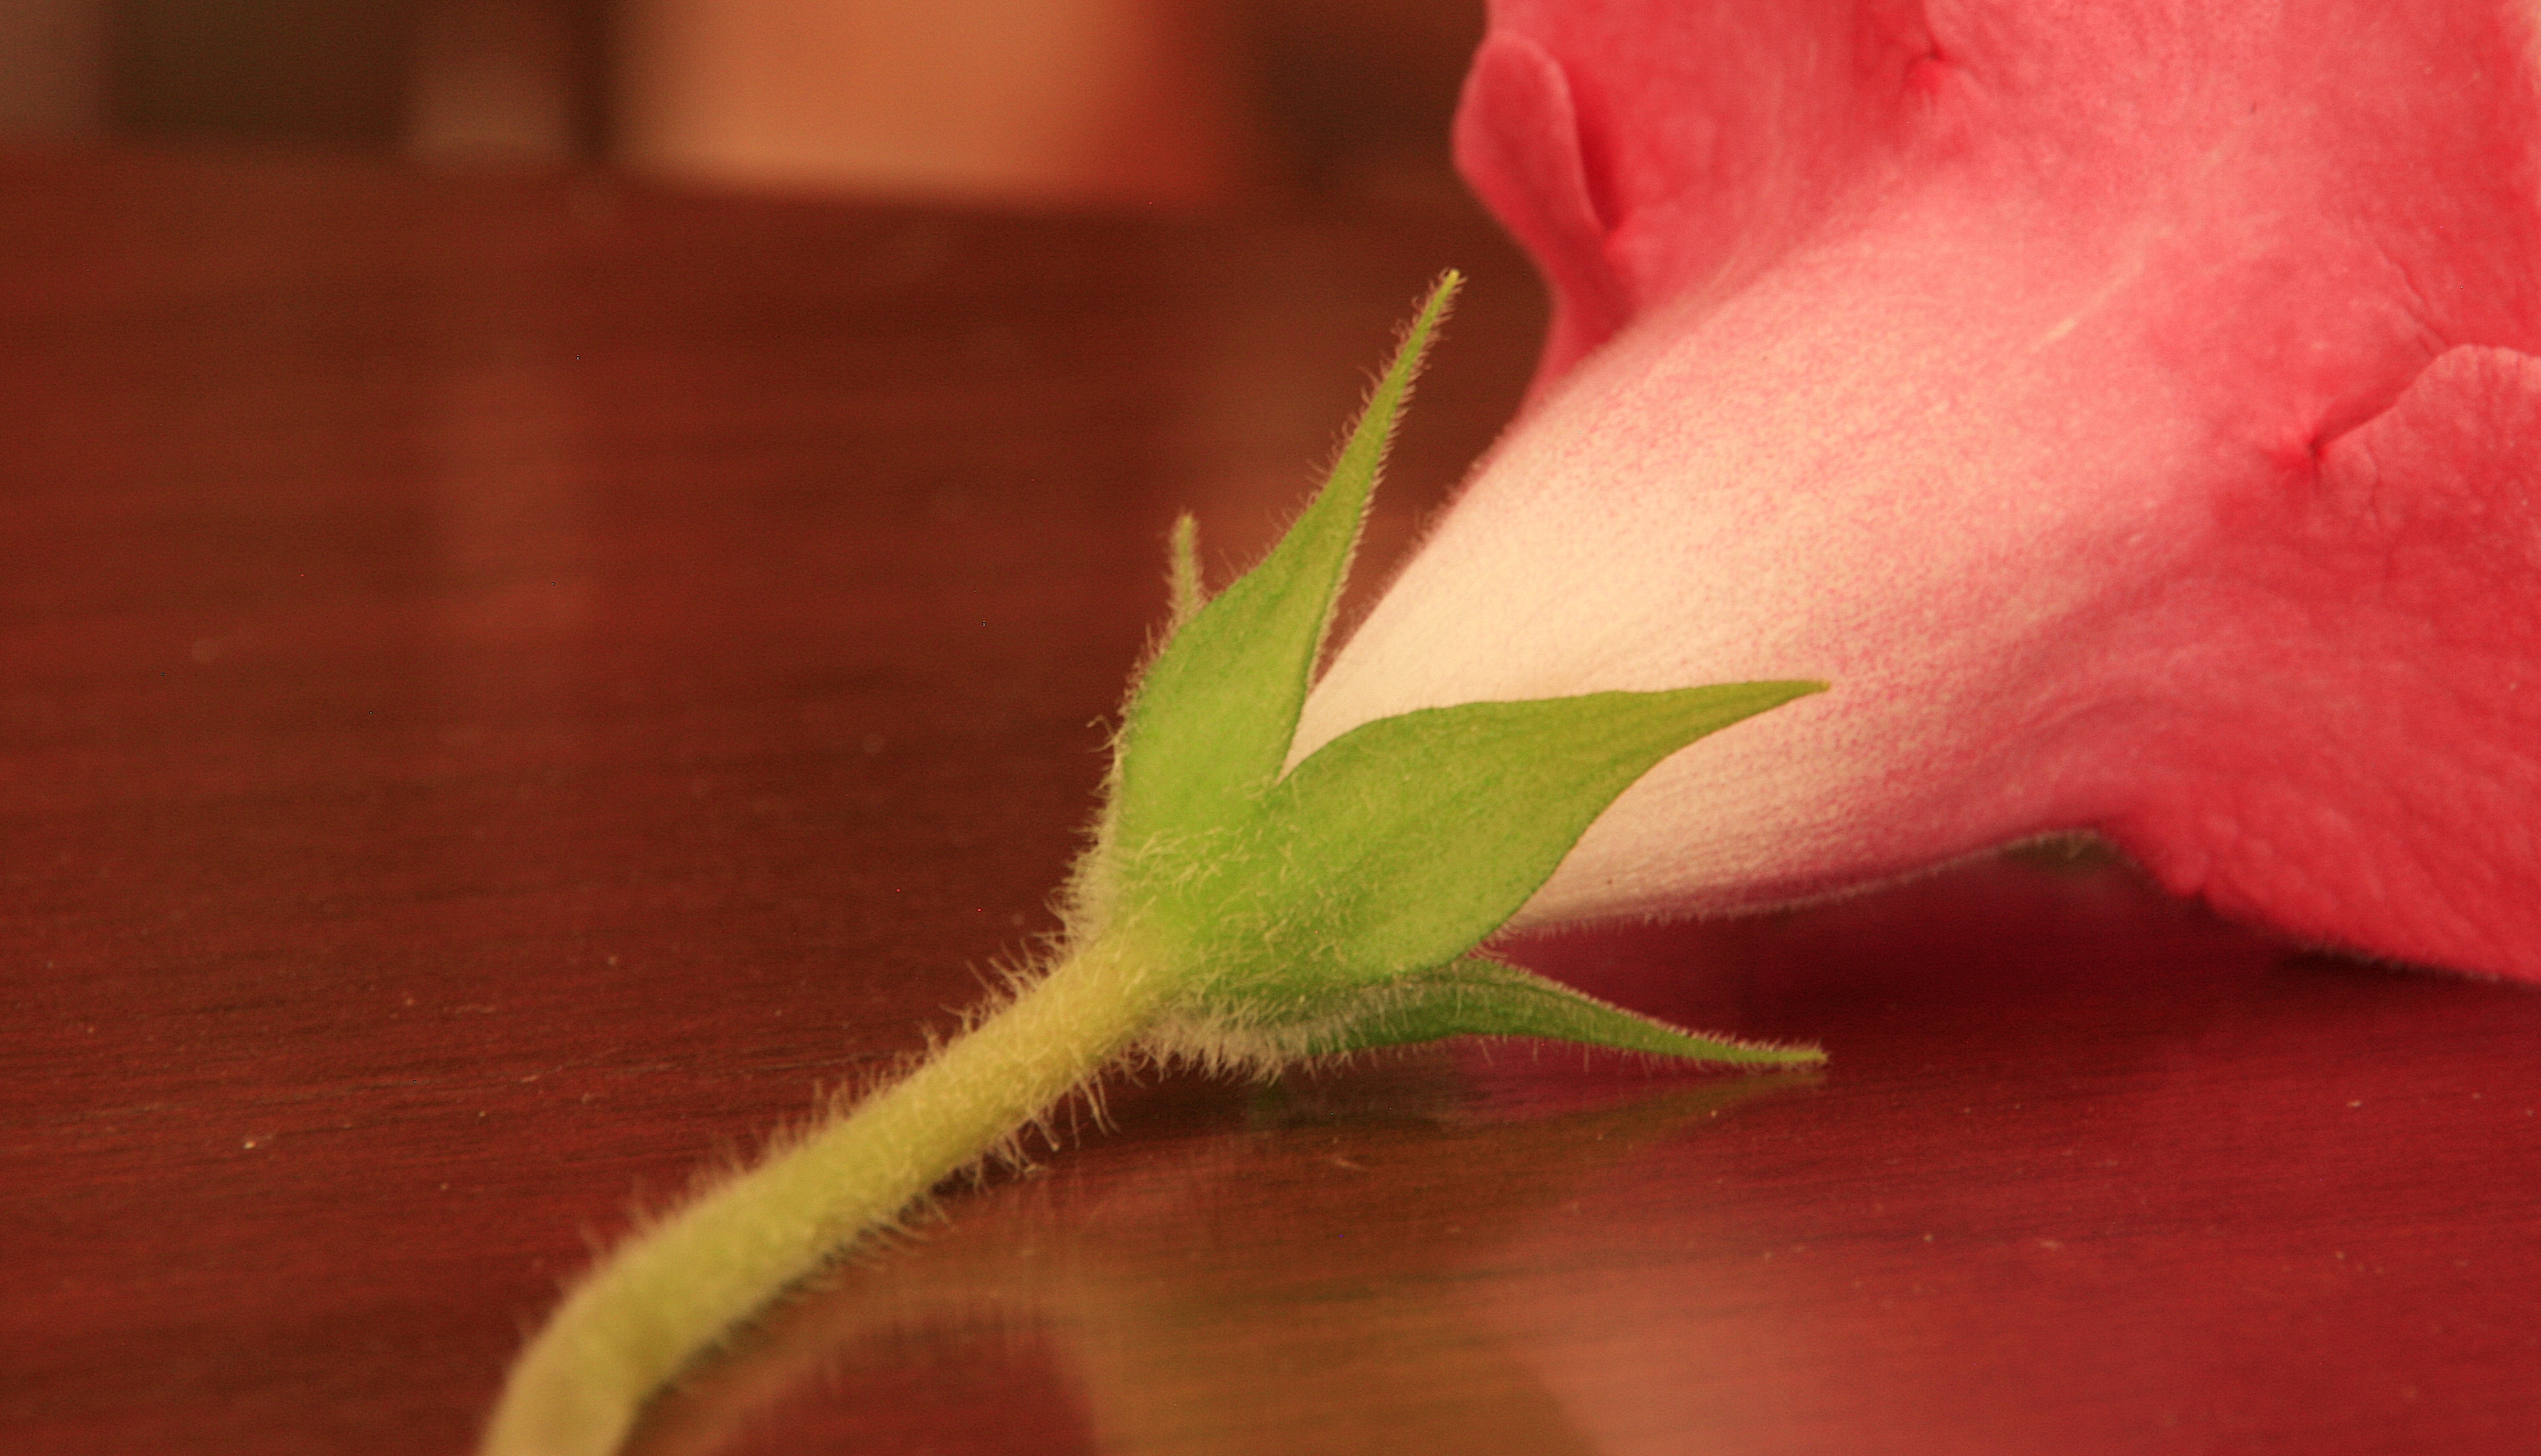
blossom, plant, photography, leaf, flower, petal, rose, green, red, color, pink, flora, close up, ringexcellence, macro photography, flowering plant, garden roses, rose family, plant stem, land plant